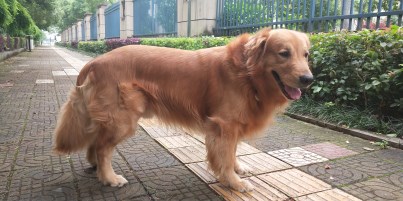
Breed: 5355-n000126-golden_retriever